Aiways U5

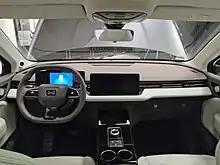
Interior

The exterior styling of the U5 received an update in 2021 although the dimensions remained the same.